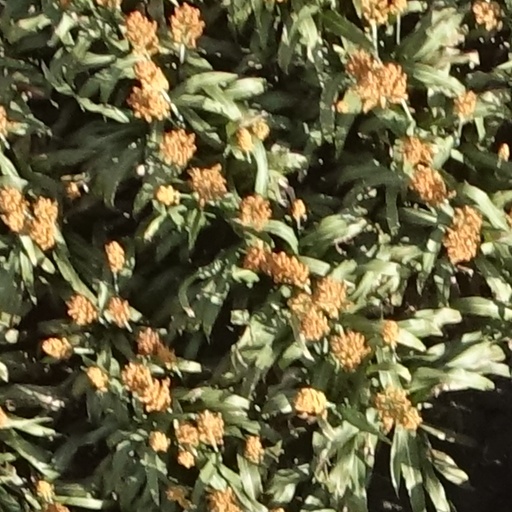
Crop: sorghum